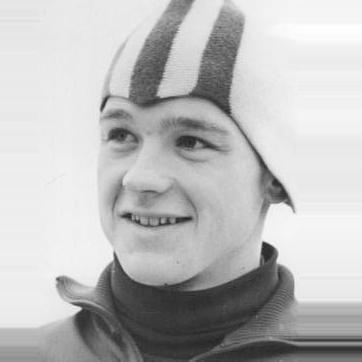
Age: 21